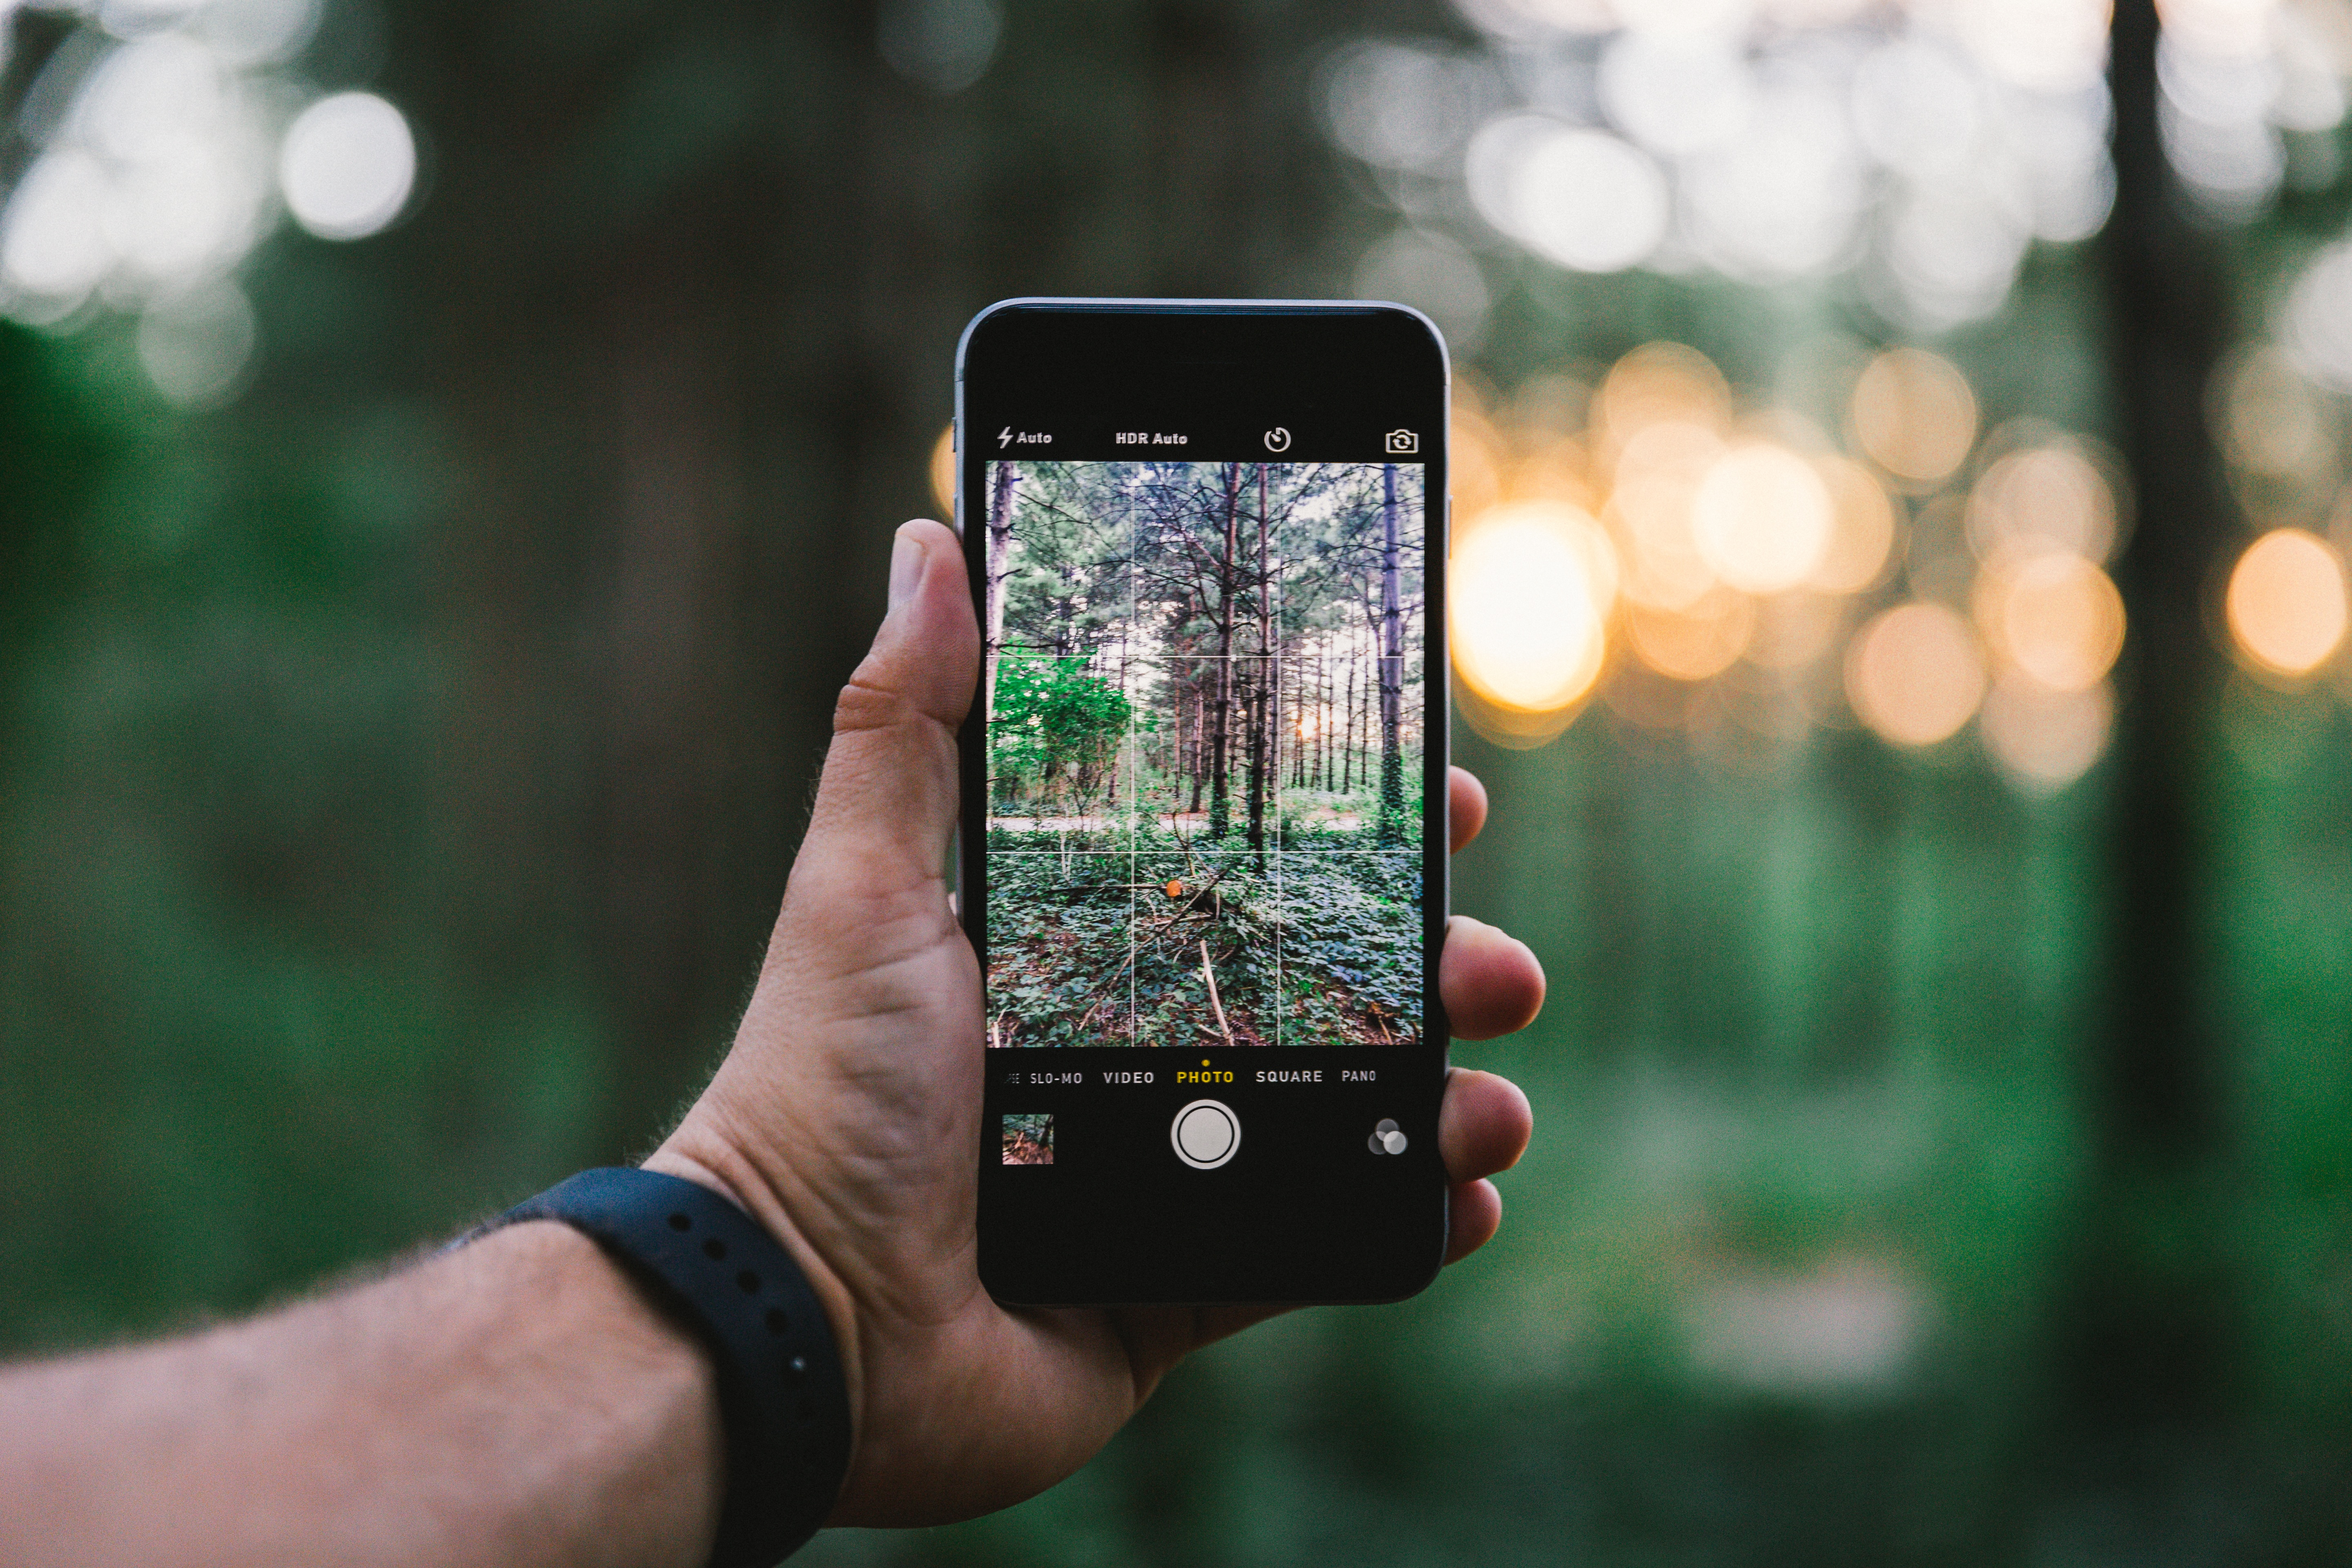
iphone, smartphone, hand, light, technology, green, color, macro, gadget, blue, mobile phone, taking photo, screenshot